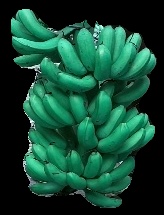
Variety: rasbale
Grade: grade1